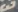
Number: 3